Manhattan Beach Unified School District

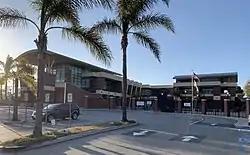
Mira Costa High School

The Manhattan Beach Unified School District is responsible for public education in the city of Manhattan Beach, California. It oversees one preschool, five elementary schools, one middle school, and one high school.